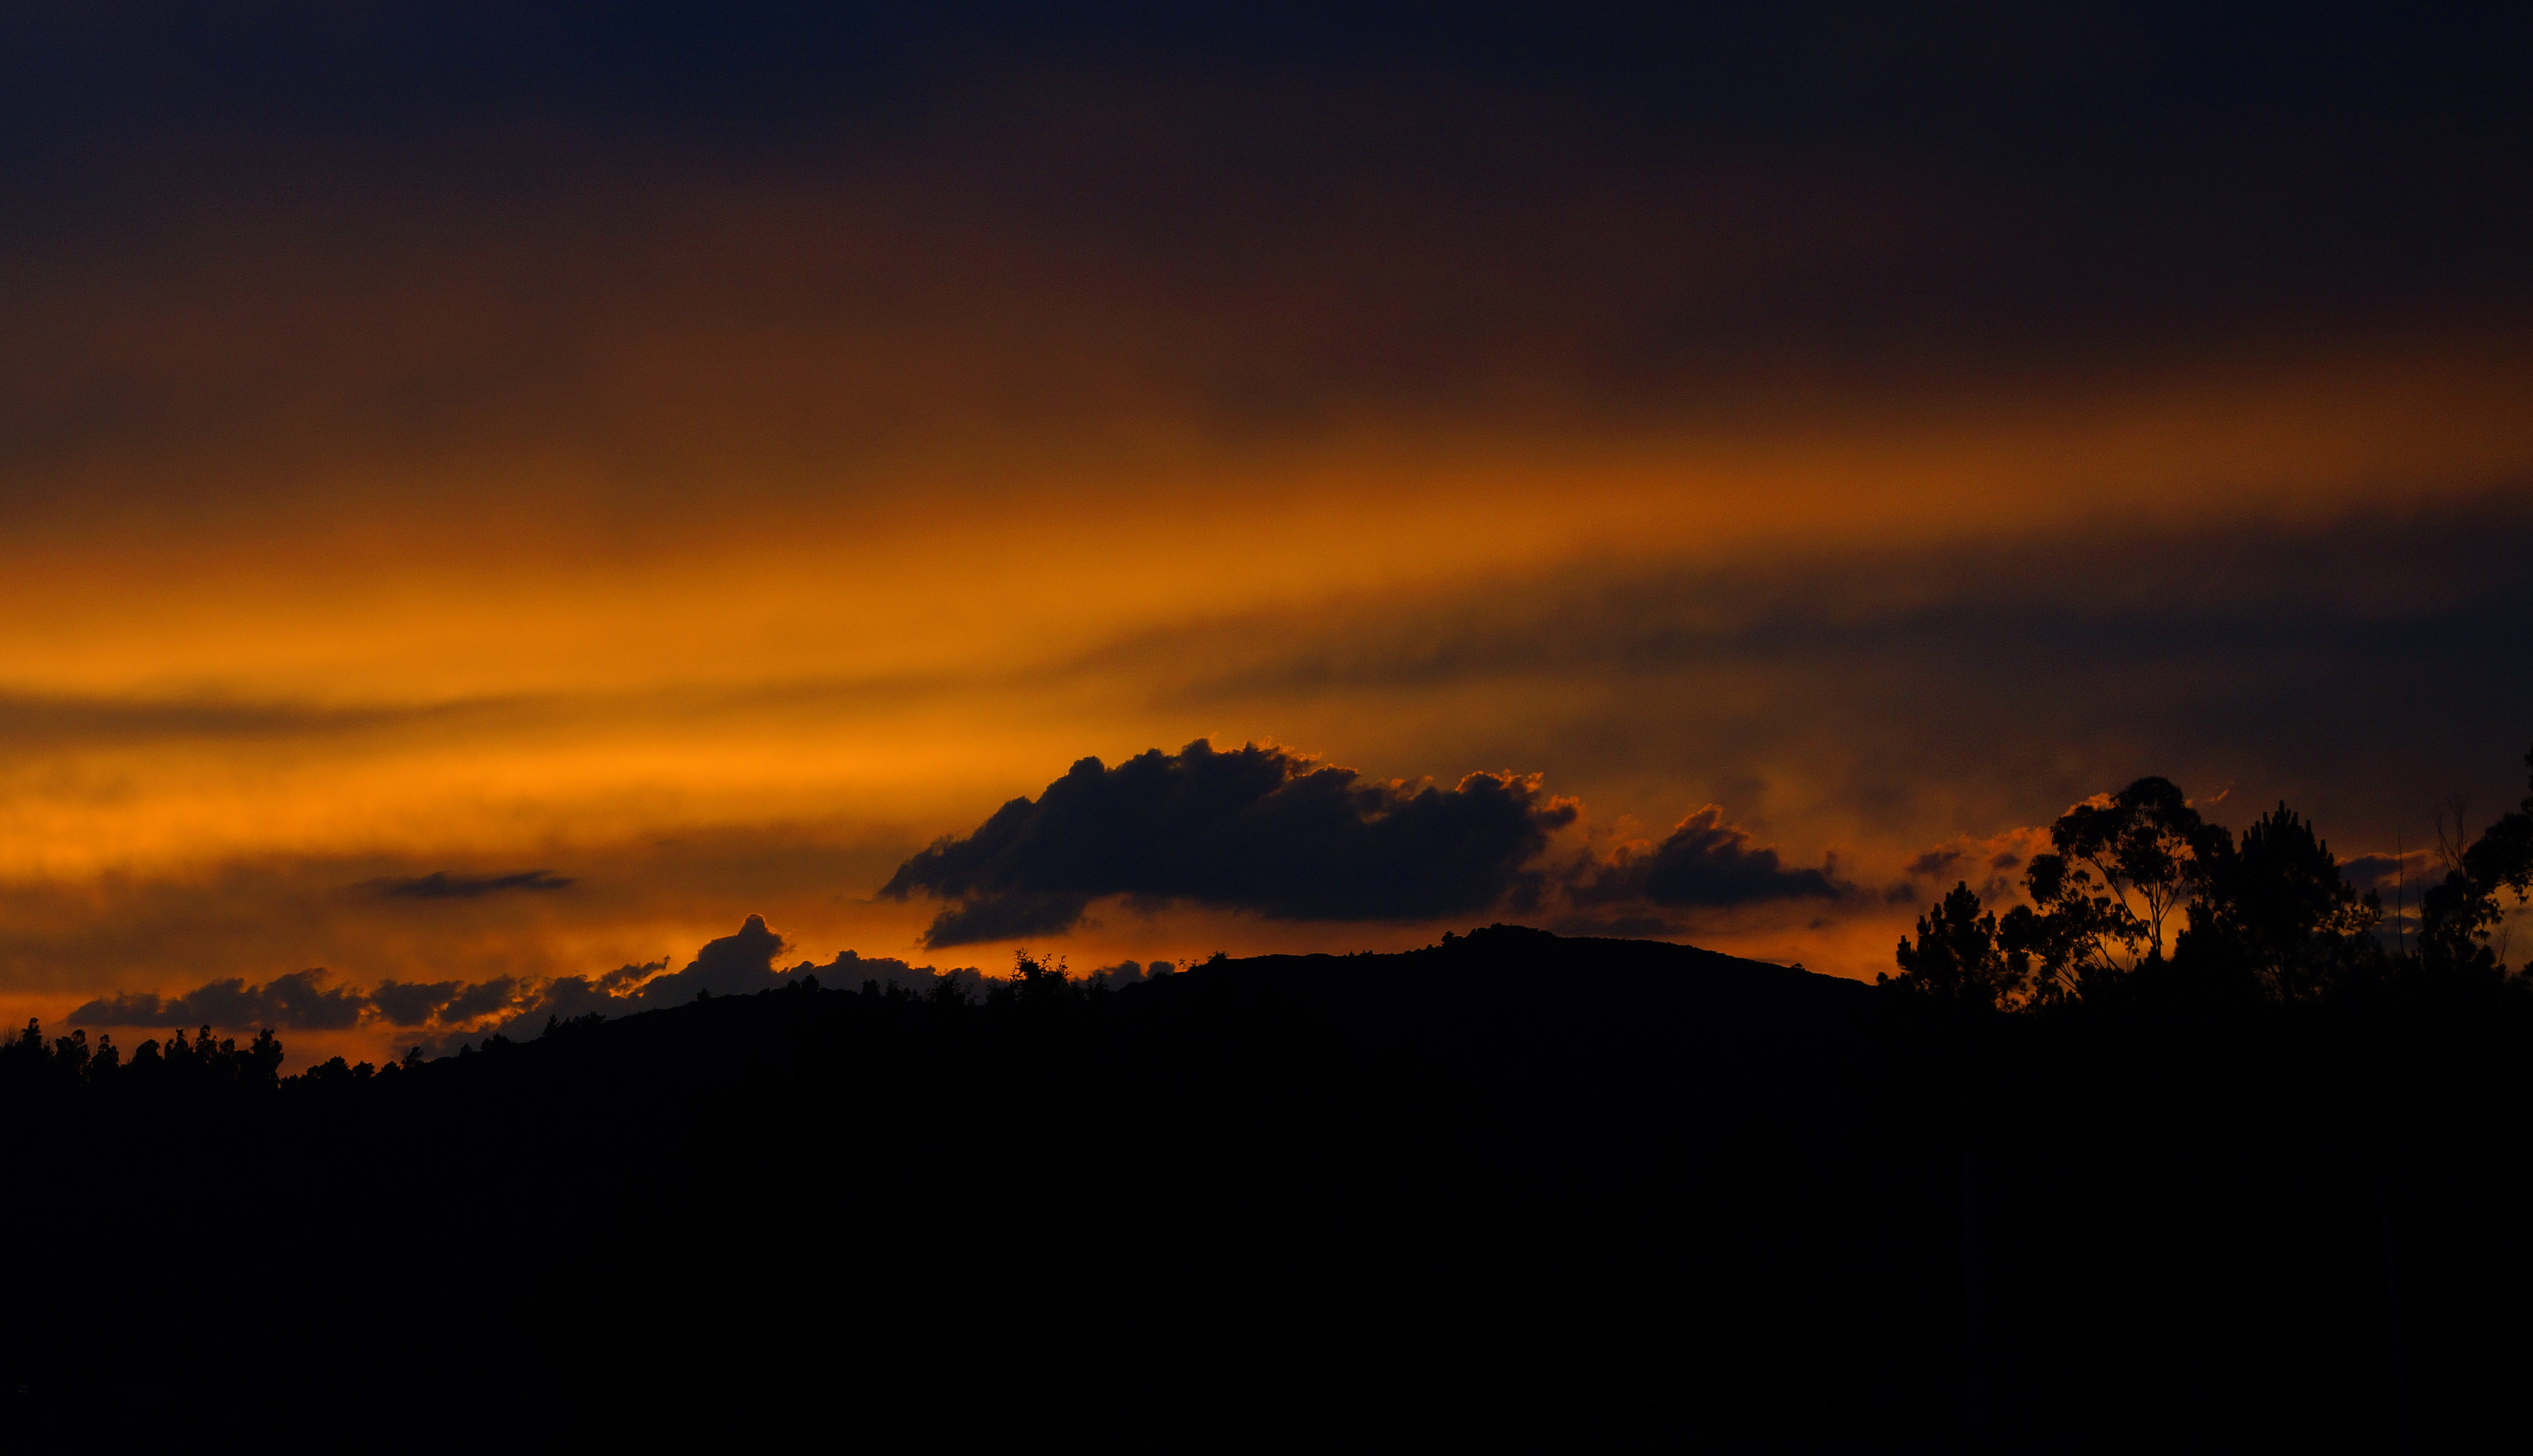
landscape, horizon, mountain, cloud, sky, sun, sunrise, sunset, sunlight, morning, hill, dawn, atmosphere, photo, dusk, evening, darkness, spain, puestadesol, galicia, pontevedra, paisajes, atardecer, a77, espana, g, ggl1, gaby1, xovesphoto, gphoto, xelodegalicia, sonya77v, sonyslta77v, afterglow, gabrielcoru a, atmospheric phenomenon, mountainous landforms, red sky at morning